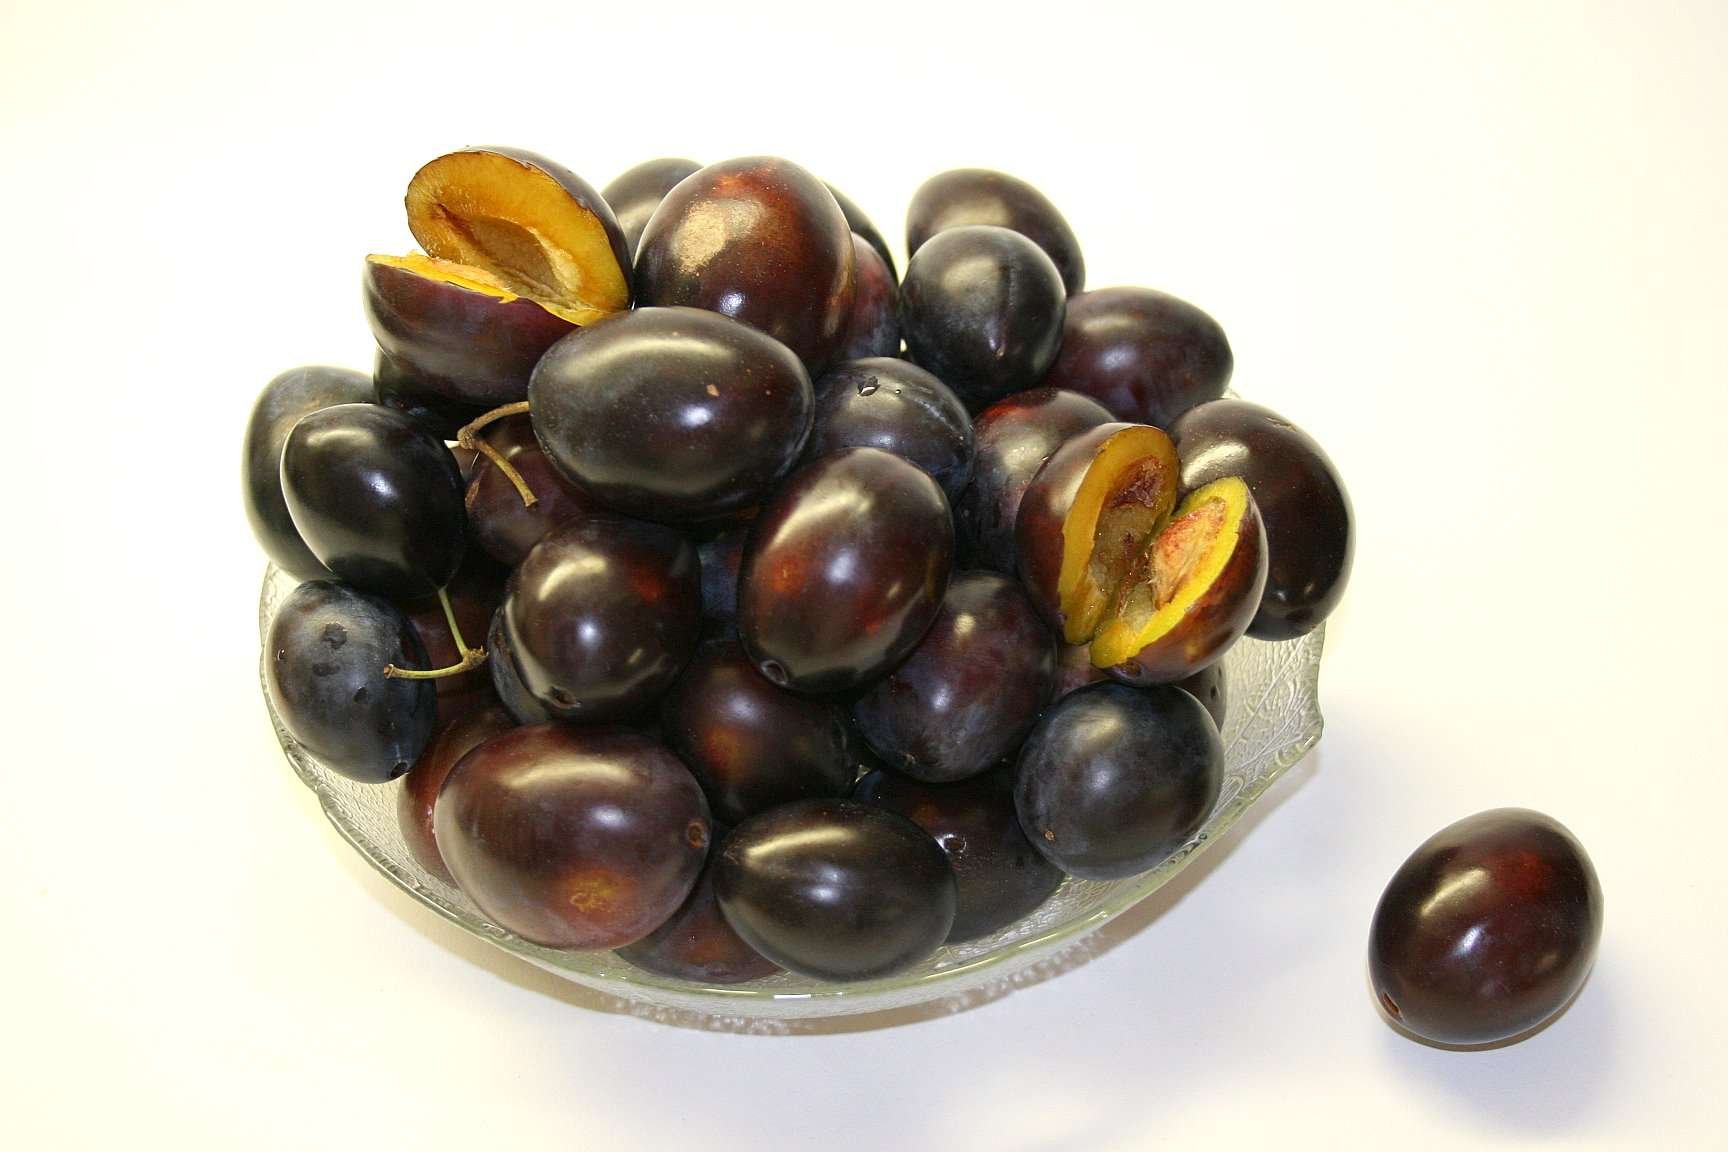
plant, fruit, sweet, food, produce, plum, jewellery, plums, flowering plant, land plant, fashion accessory, cultural plum